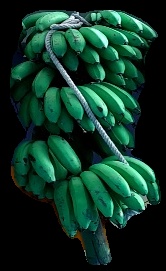
Variety: rasbale
Grade: grade2